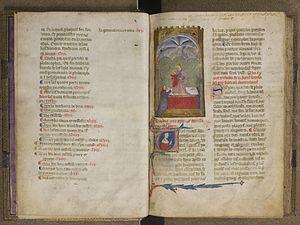
Las leys d’Amors est un traité de grammaire et de rhétorique occitanes, rédigé au XIVᵉ siècle.